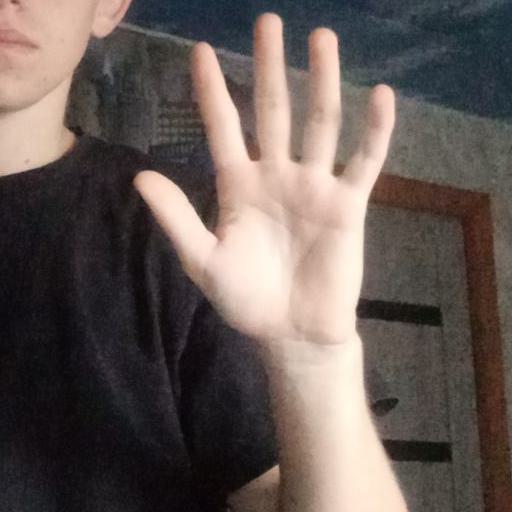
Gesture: palm